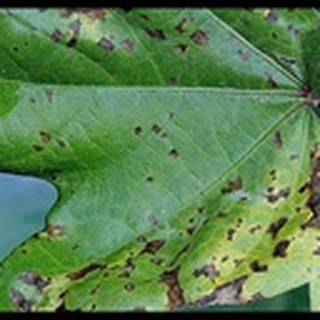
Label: cotton_target_spot